Alaska Interconnection

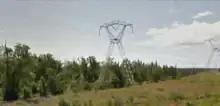
230 kV transmission lines carrying power from the Beluga power station to the Anchorage metropolitan area.

The Alaska Interconnection (ASCC) is an AC power transmission grid in North America that serves Central and Southeast Alaska. While the Alaska Interconnection is often referred to as one interconnected grid, its two parts are not connected to each other through interconnectors, nor are the two grids connected to any other interconnection, making the grids in Alaska isolated circuits. Both grids, though, are managed by the Alaska Systems Coordinating Council (ASCC) as if they were one entity like the other interconnections in North America. ASCC was formed in 1983 and is an affiliate North American Electric Reliability Corporation (NERC) member.